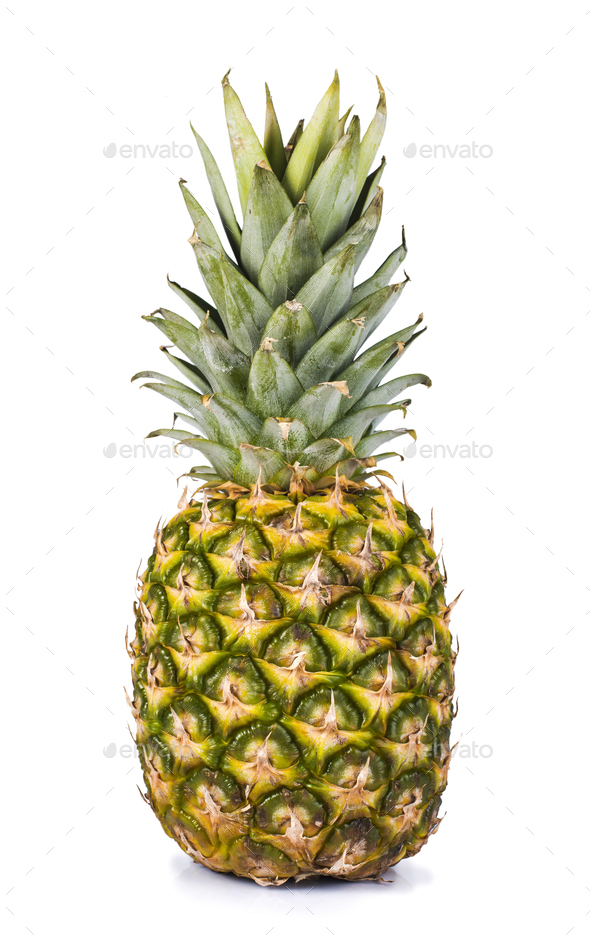
Label: Pineapple